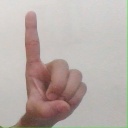
अक्षर: ड